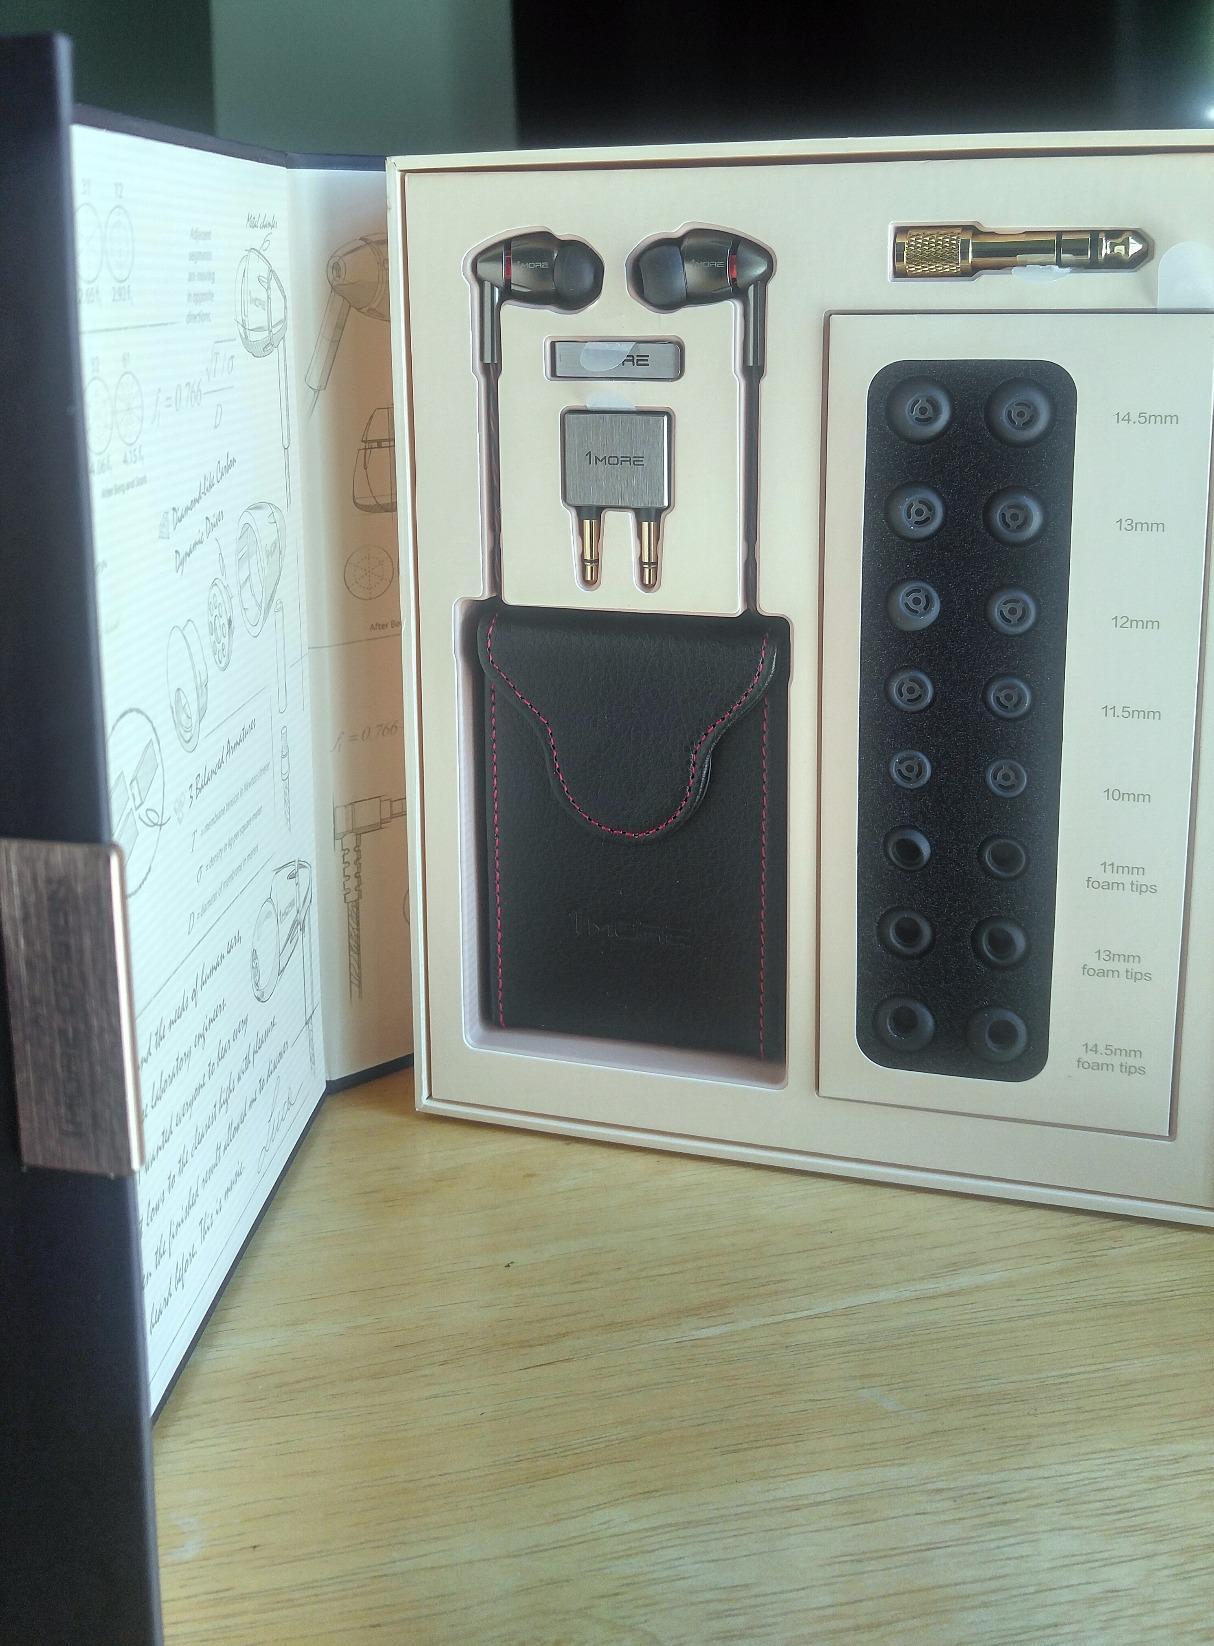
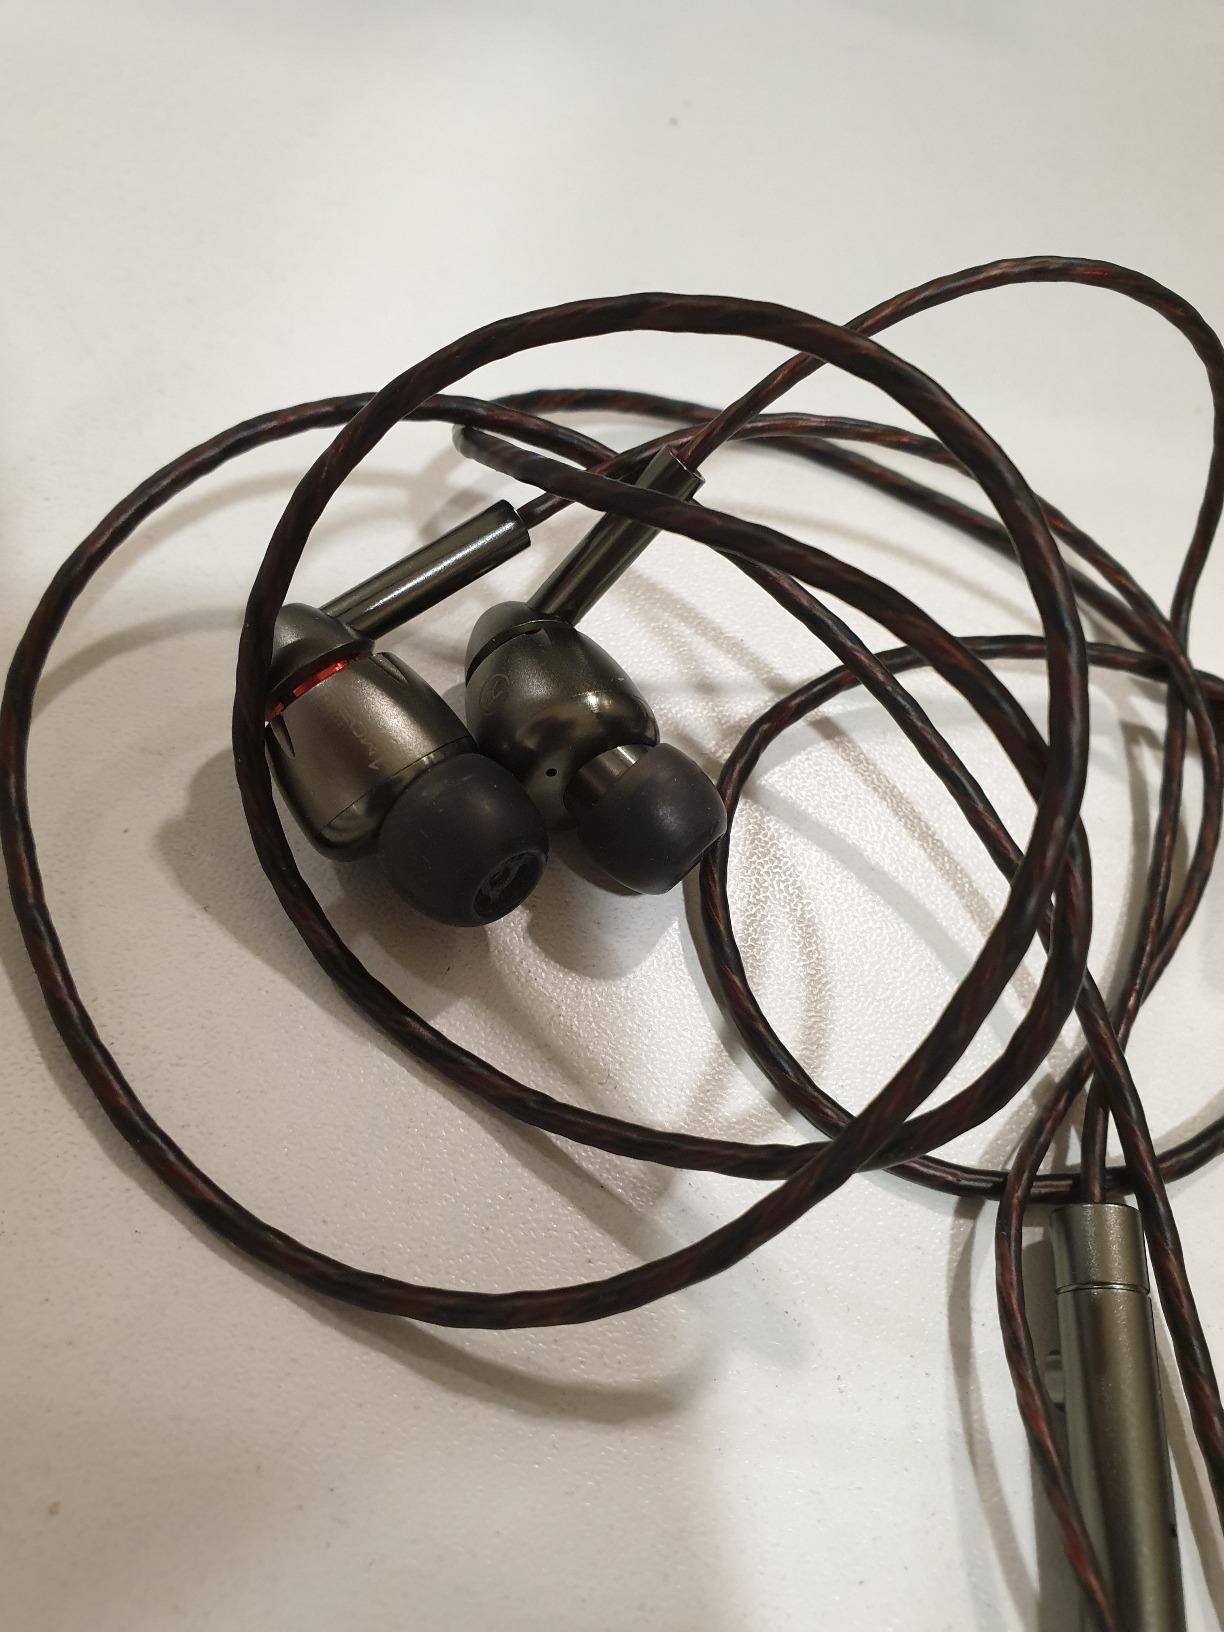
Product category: headphones
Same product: yes